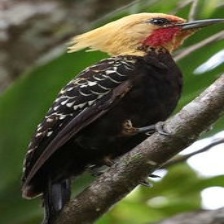
Species: BLONDE CRESTED WOODPECKER
Scientific name: CELEUS FLAVESCENS